Omaheke Regional Library

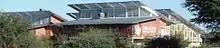
Omaheke Regional Library, Gobabis, Namibia

The Omaheke Regional Library is a library in Gobabis the capital of Omaheke Region of Namibia. It is situated between Gobabis' Epako suburb and the Legare Stadium), and was opened on November 25, 2014 by then-minister of education David Namwandi. The Omaheke regional library intends to introduce programmes and activities for the community in an effort to attract more visitors.